Rhys Davies (writer)

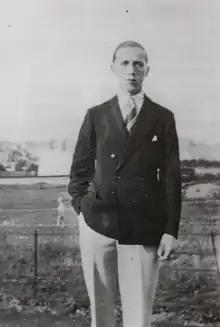
Rhys Davies in 1921

Vivian Rees Davies (9 November 1901 – 21 August 1978), known as Rhys Davies, was a Welsh novelist and short story writer, who wrote in the English language.